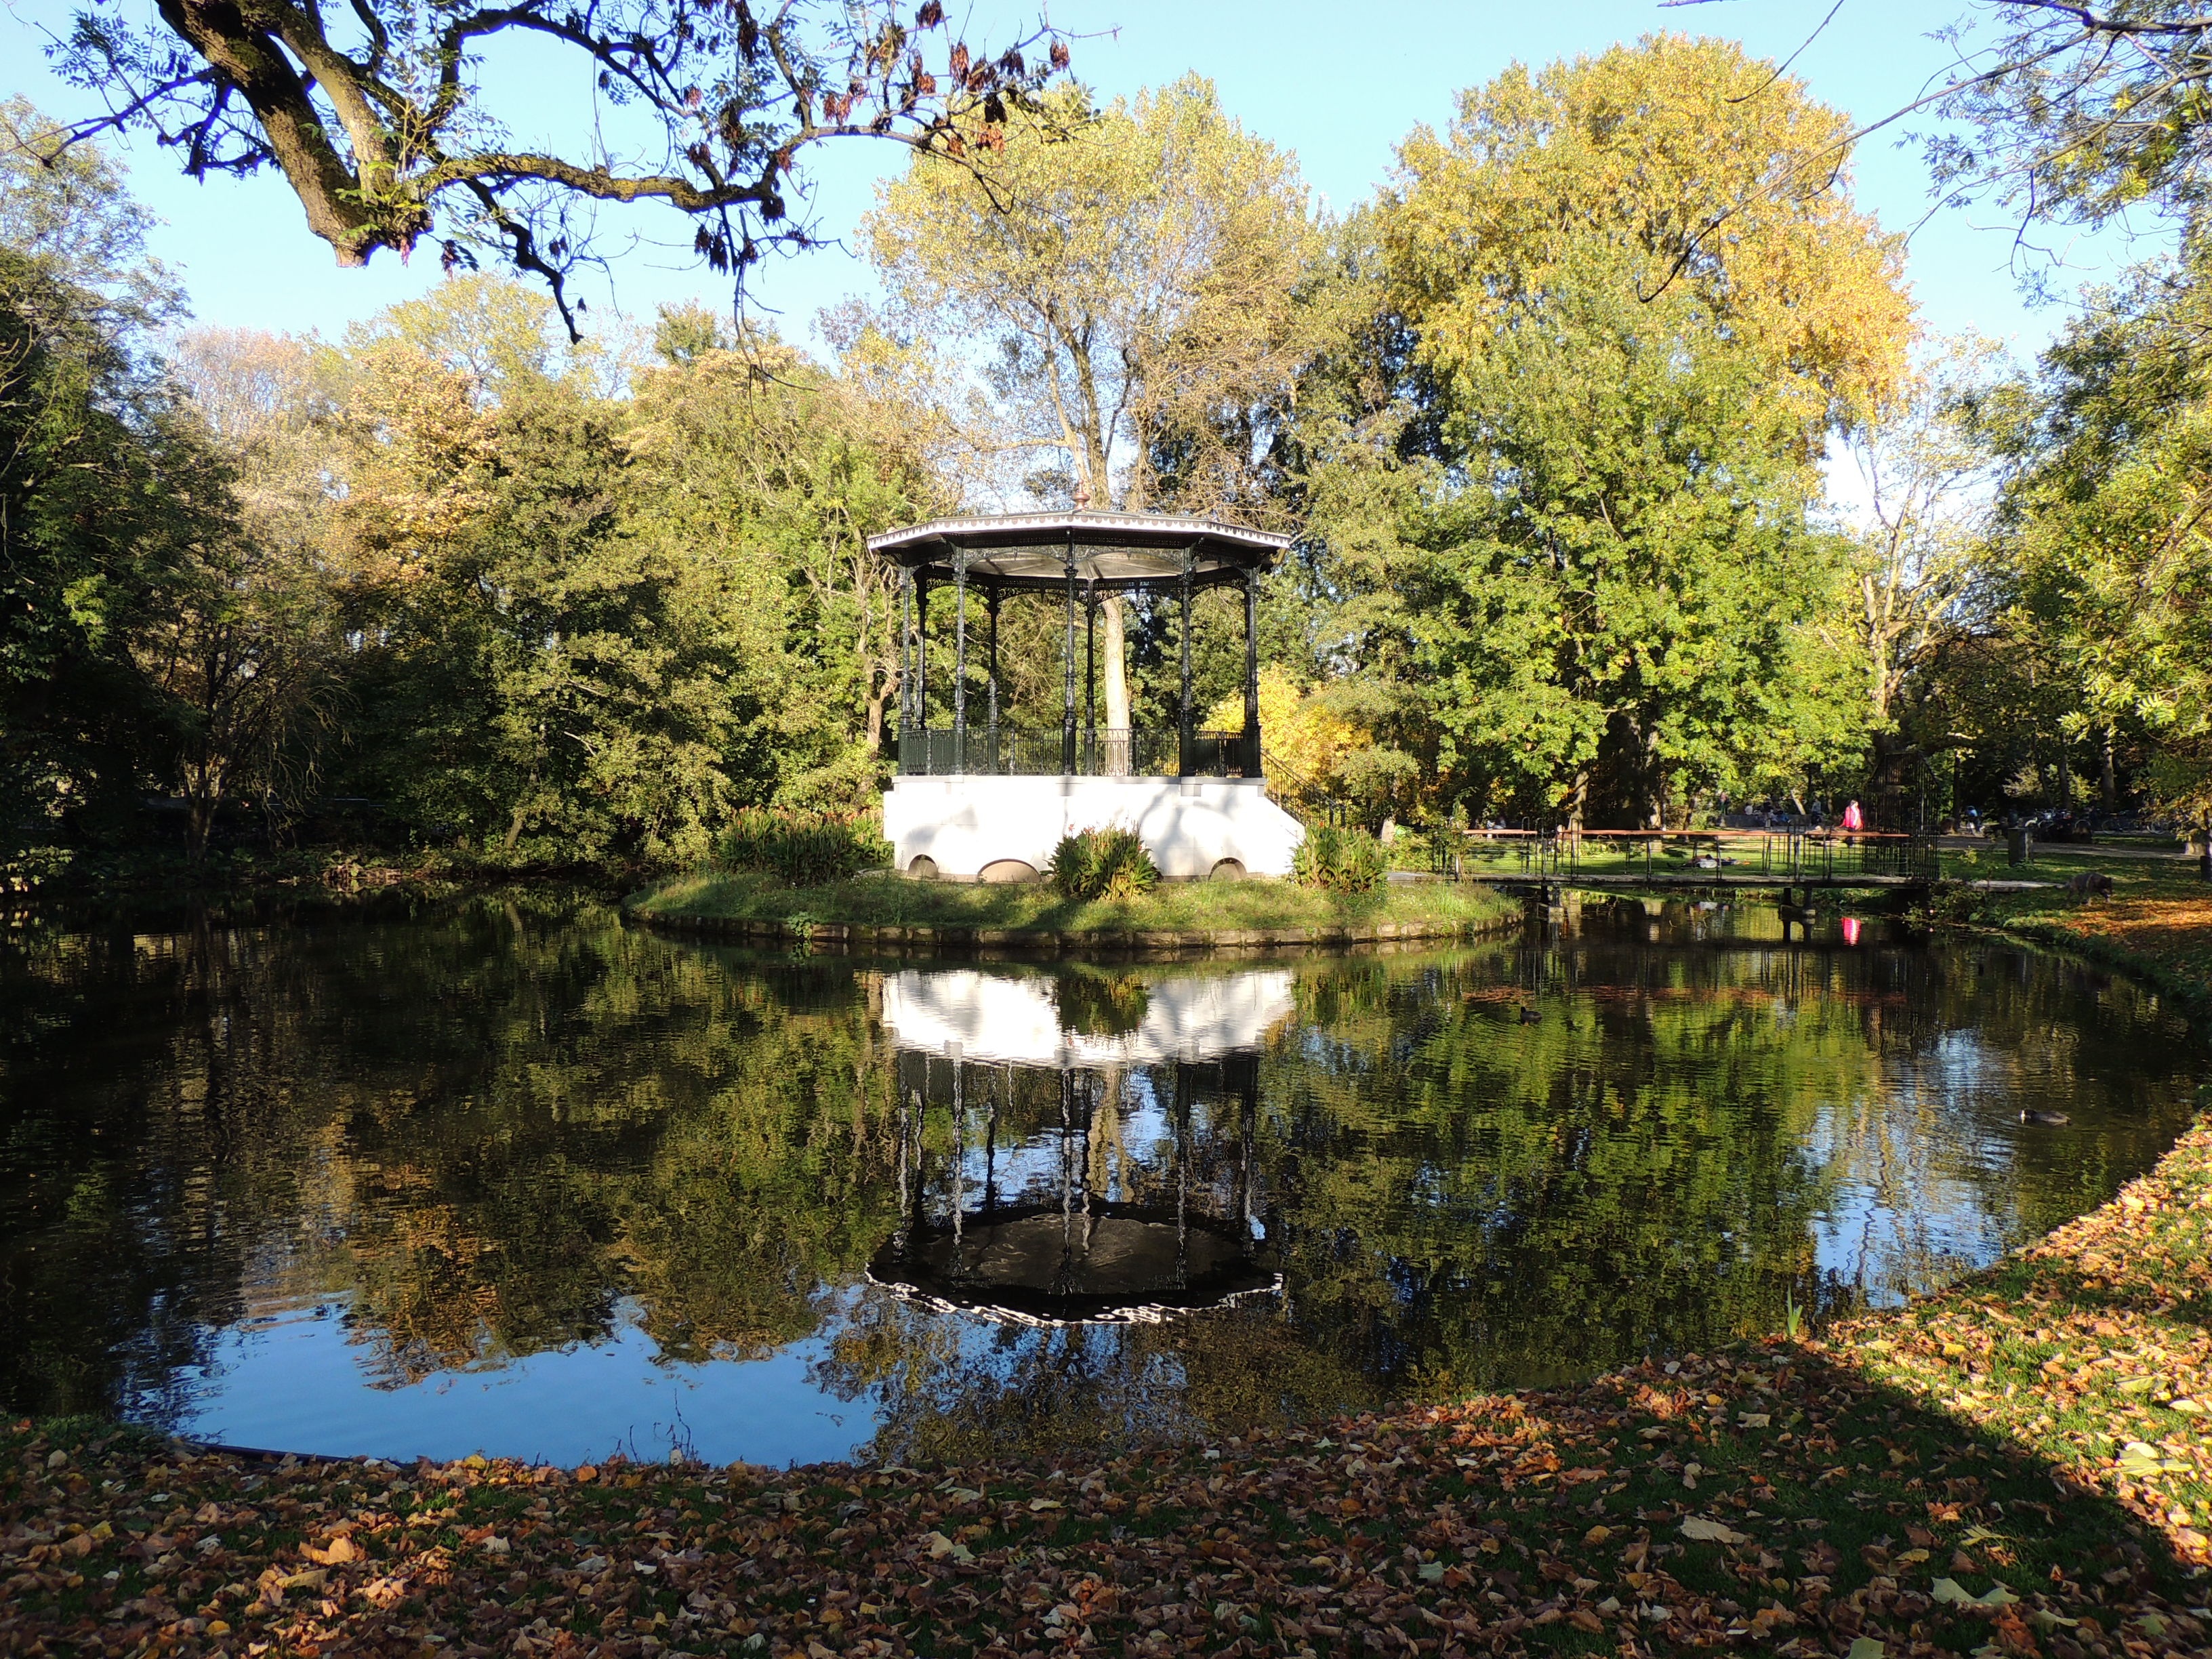
landscape, tree, water, nature, leaf, flower, pond, green, reflection, autumn, park, backyard, botany, garden, season, waterway, woodland, water feature, fish pond, woody plant